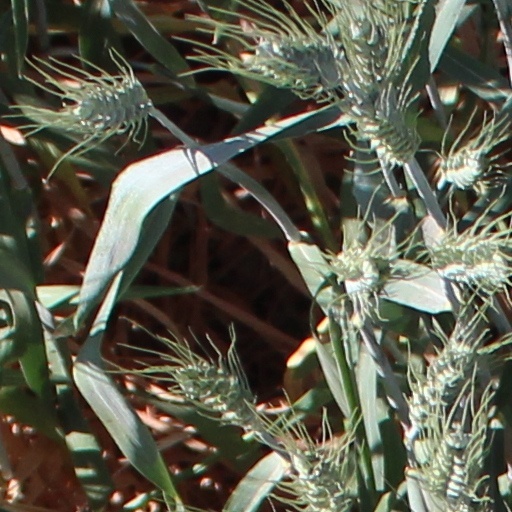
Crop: wheat